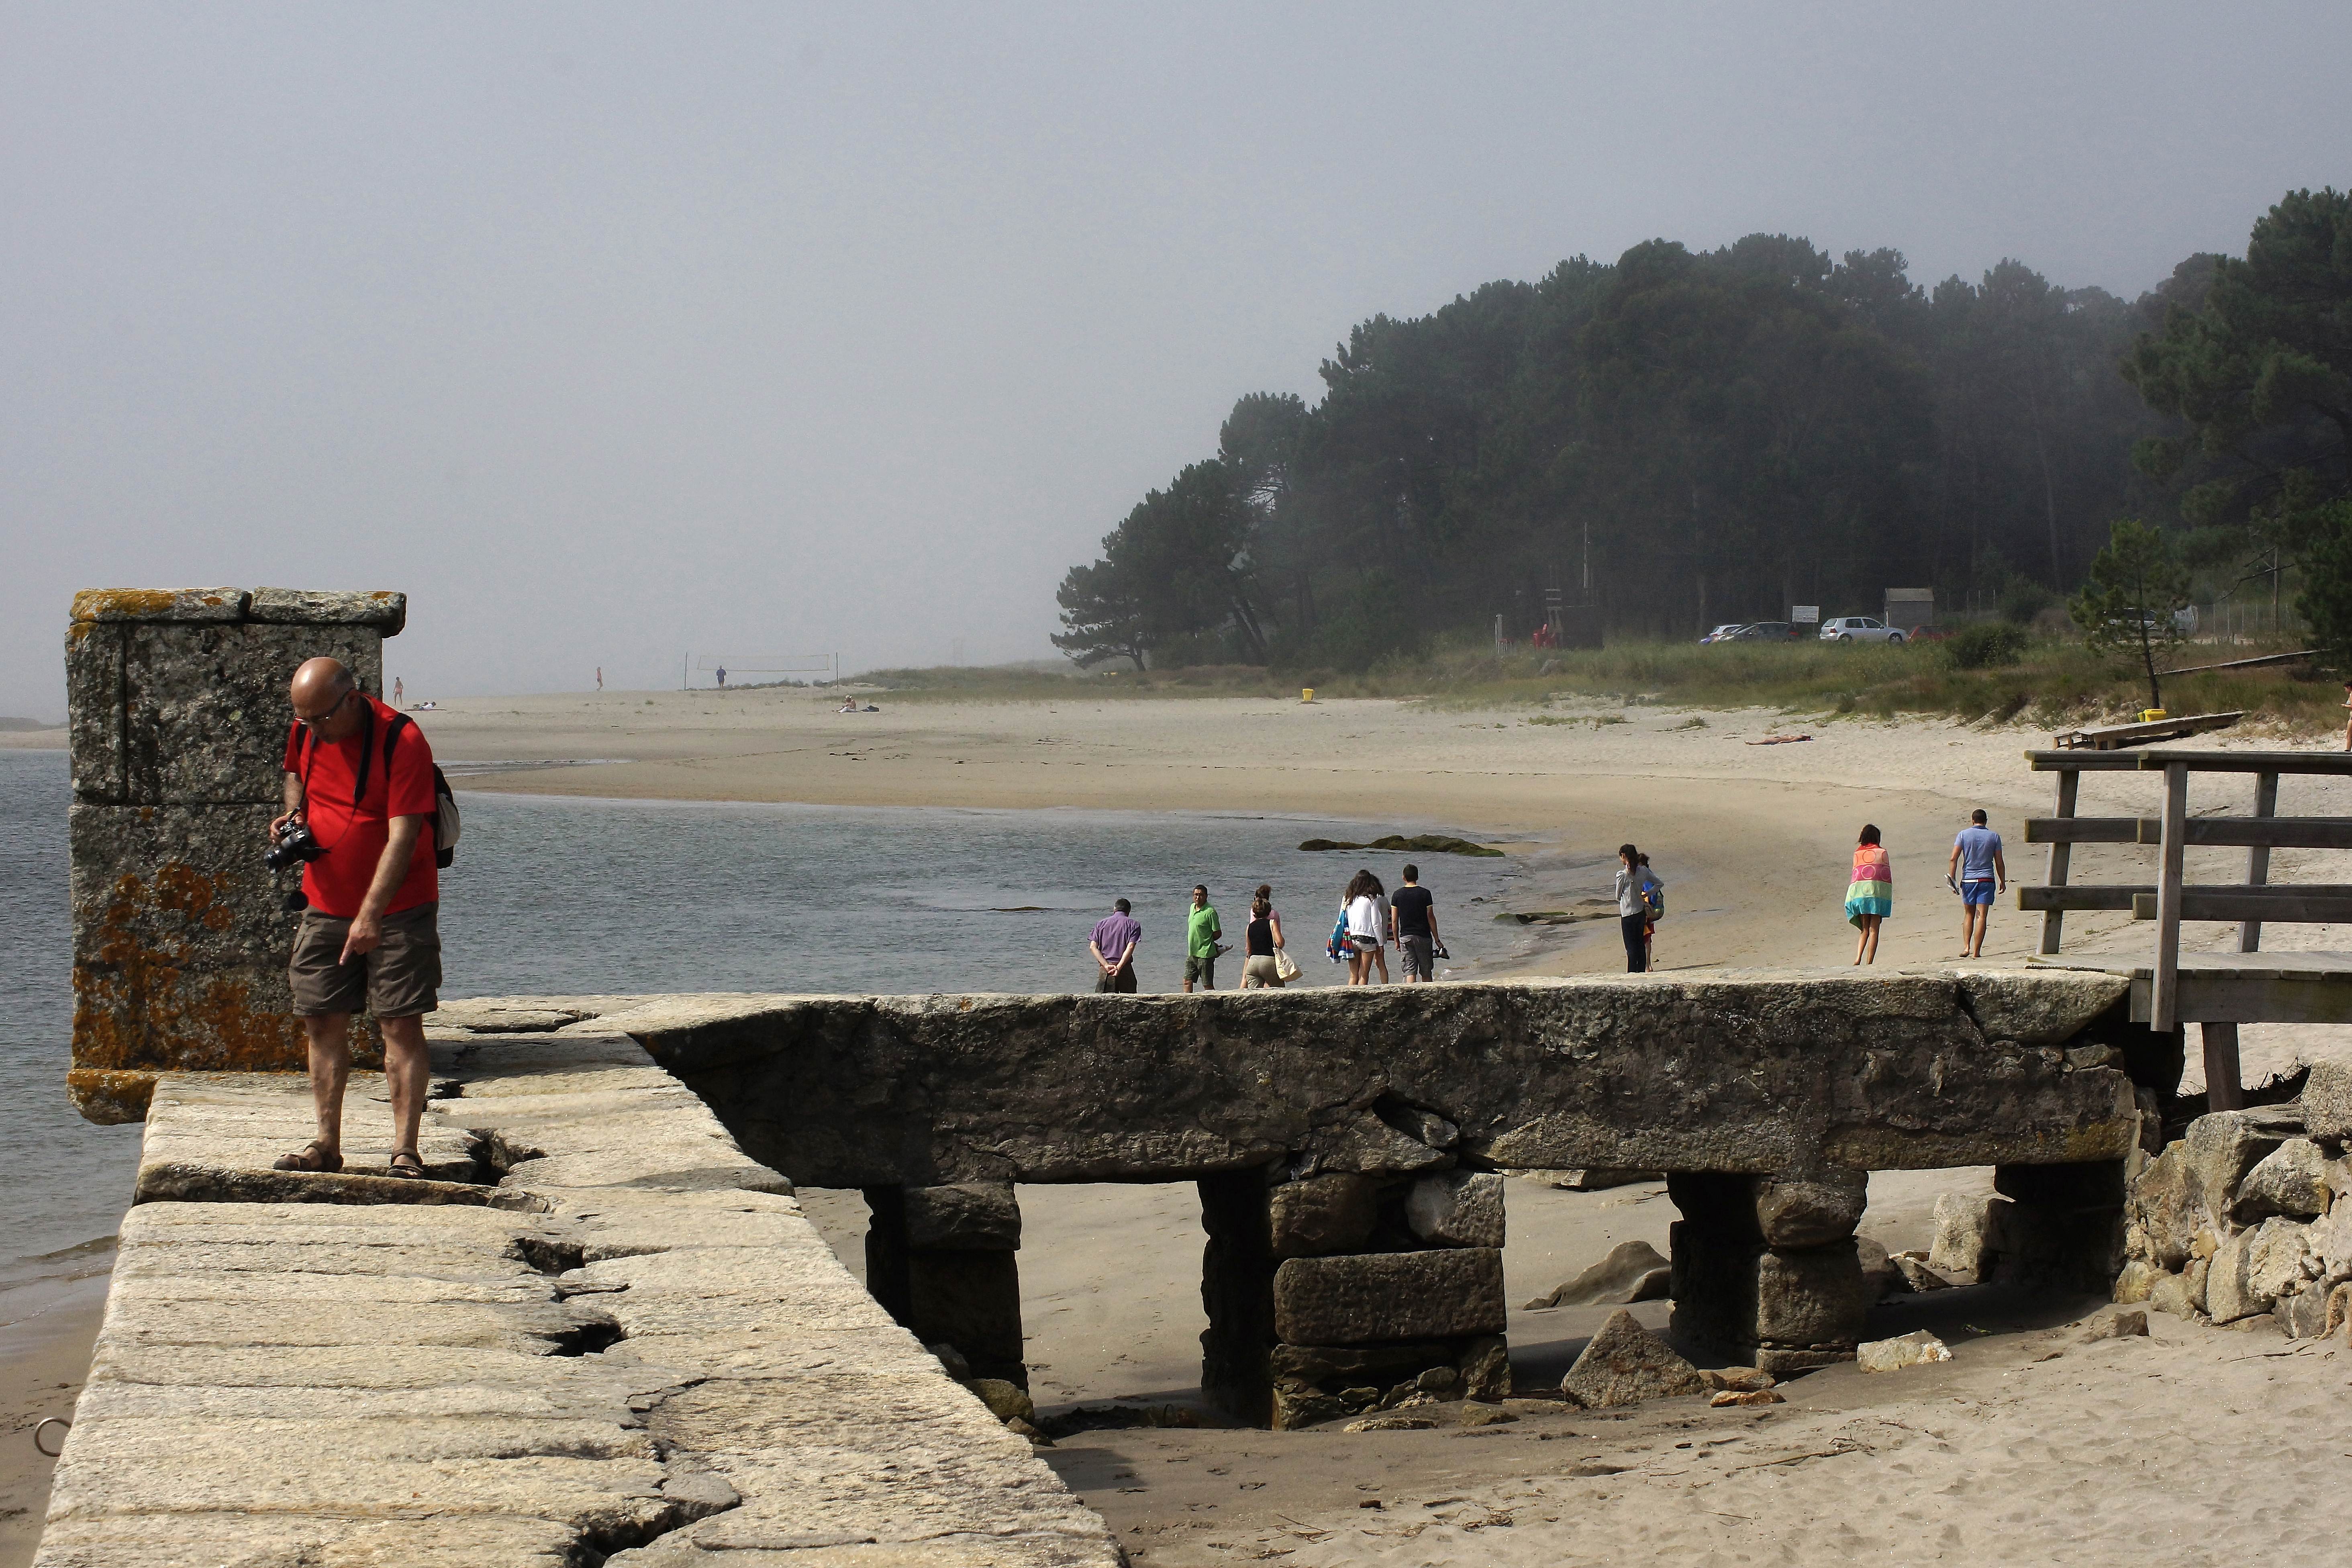
beach, landscape, sea, coast, shore, walkway, photo, waterway, body of water, spain, galicia, pontevedra, paisajes, a77, breakwater, espana, g, ggl1, gaby1, xovesphoto, xelodegalicia, sonya77v, aguarda, sonyslta77v, gabrielcoru a